Apostolic Faith Mission of South Africa

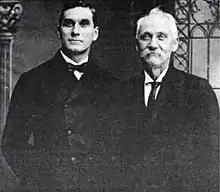
John G. Lake and Thomas Hezmalhach after they established the Apostolic Faith Mission in South Africa. Hezmalhalch was the first President and Lake was his successor.

While the Apostolic Faith Mission was founded in 1908 and Pentecostalism brought to South Africa by American missionaries, several factors helped create a favorable climate for the Pentecostal movement to spread in the country. First, revivals in the Dutch Reformed Church in South Africa (DRC) in 1860, 1874 and 1884 were characterized by deep conviction of sin followed by conversion, fervent prayer and some ecstatic phenomenon. Thus in 1908, some older DRC members were familiar and open to Pentecostalism. Second, the Dutch Reformed minister Andrew Murray was a prominent holiness teacher and helped create a climate for revival. A third factor was the Zionist churches, led by John Alexander Dowie from Zion City, Illinois, United States. In May 1908, five American missionaries—John G. Lake and Thomas Hezmalhalch, along with their wives, and A. Lehman—arrived in South Africa from Indianapolis. Lake and Hezmalhalch had links to Dowie's Zion City and had been baptized in the Holy Spirit at the Azusa Street Mission in Los Angeles. Despite these influences, however, the missionaries had no organizational affiliation. Arriving in Pretoria, Lake felt that the Holy Spirit was leading him to Johannesburg because they found no doors open in Pretoria. In Johannesburg, a Mrs Goodenough met them and invited them to stay in her house. She witnessed that the Holy Spirit had sent her to the train station to meet the American missionaries. They first began ministry at a rental hall in Doornfontein, a Johannesburg suburb, on 25 May 1908. The services consisted of a mixed racial group, and many who attended the first services were Zionists. The missionaries moved to the Central Tabernacle, Bree Street, Johannesburg as the young Pentecostal movement grew. It was there that the Apostolic Faith Mission developed, initially as a committee first meeting in September 1908. It was not registered as a legal entity until 1913, however. By 1909, it had spread to the Orange River Colony. In South Africa, as at Azusa Street, the movement was initially multi-racial, appealing to both Boers and blacks. It expanded rapidly among African farm workers in the Orange River Colony and Wakkerstroom, where Pentecostal beliefs in divine healing through prayer would have made it an attractive alternative to traditional or medical treatment. Lake made contact with the Wakkerstroom Zionists led by Pieter Louis Le Roux, and many Zionists joined the Apostolic Faith Mission. Their influence can be seen in the AFM's practice of baptism by triple immersion, once each in the name of the Father, and the Son, and the Holy Spirit. There was also interaction with other churches, such as the Plymouth Brethren and International Holiness movement, which often resulted in individuals or whole congregations joining the AFM. Most AFM converts, however, came from the Dutch Reformed churches. The AFM was a self-propagating movement early on due to the successful evangelism of Boer and African converts. In 1909, Lake wrote to "The Upper Room", an American Pentecostal journal, that missionaries were not needed as the AFM had men "far superior to any that can come from America . . . who can speak English, Dutch, Zulu, and Basuto". Towns and mining compounds were prime areas for missionary activity, reflected by the fact that 69 percent of AFM members lived in urban areas in 1928. From urban centers, the AFM spread to rural areas through returning labor migrants or native preachers. The interracial character of the AFM was, like American Pentecostalism, short-lived. One explanation for this shift was tensions over economic competition between poorer whites and blacks. In July 1909, it was decided that baptisms of whites, blacks, and coloureds would be separate. Lake even addressed the South African Parliament, which he advised to adopt a policy of racial segregation similar to the policy for Native Americans in the United States. An all white executive council controlled the movement, and a separate committee, also white controlled, was responsible for coordinating the "black work". This situation would lead to many black secessions from the AFM resulting in the formation of African Initiated Churches, but the church would continue to have a large black constituency, who continued to exercise considerable autonomy in their local churches. As the AFM adopted the "daughter churches" approach to missions from the Dutch Reformed churches, eventually the AFM was divided into four main groupings: the white parent church, a large black daughter church, a coloured daughter church and an Indian daughter church. According to Barry Morton, "An analysis of the missionary career of John G. Lake shows that the initial spread of Pentecostalism and Zionism in southern Africa was facilitated by the systematic use of fraud and deception". Morton cites examples of misappropriation of AFM funds and the staging of miraculous healings.